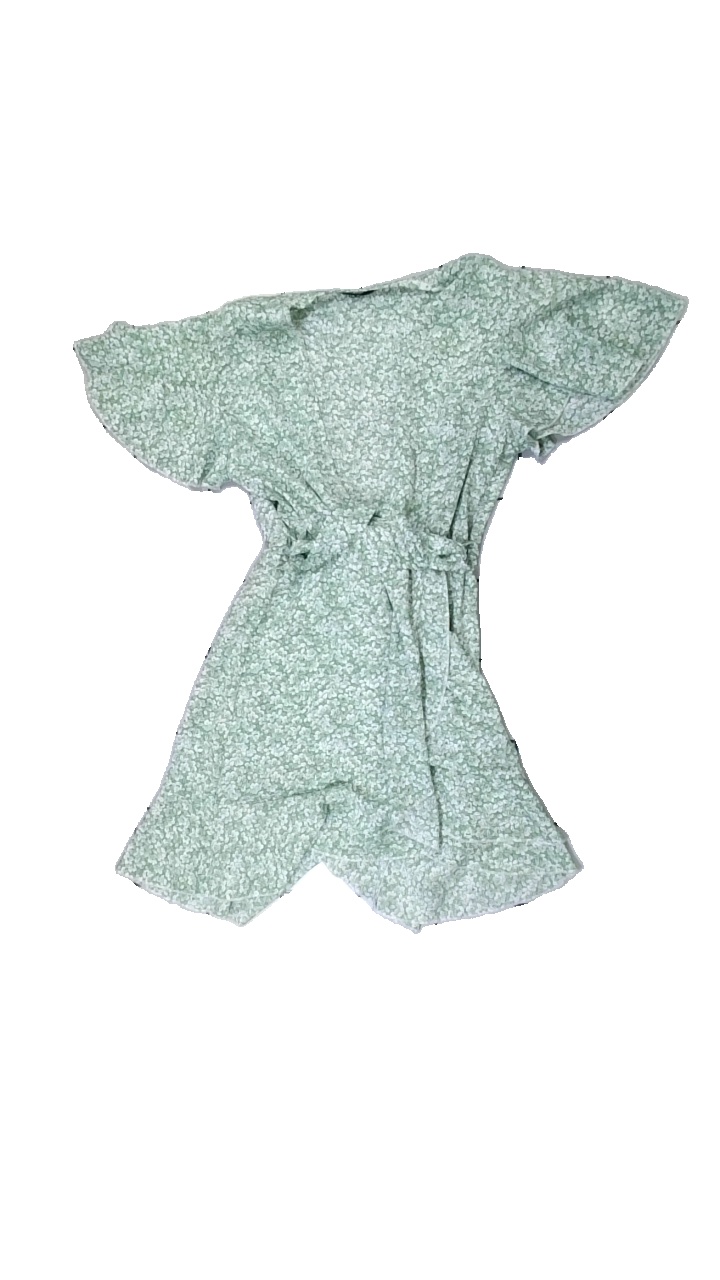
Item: Dress (Ladies)
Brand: Shein
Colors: Green, White
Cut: Regular
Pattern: Floral print
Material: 100% Polyester
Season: All
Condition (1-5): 5
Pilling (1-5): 5
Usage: Reuse
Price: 50-100